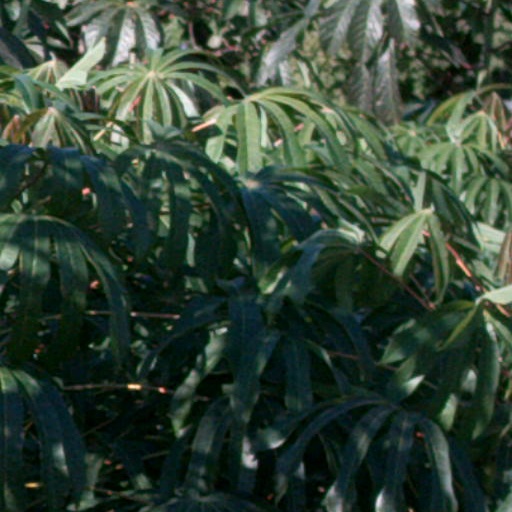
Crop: cassava